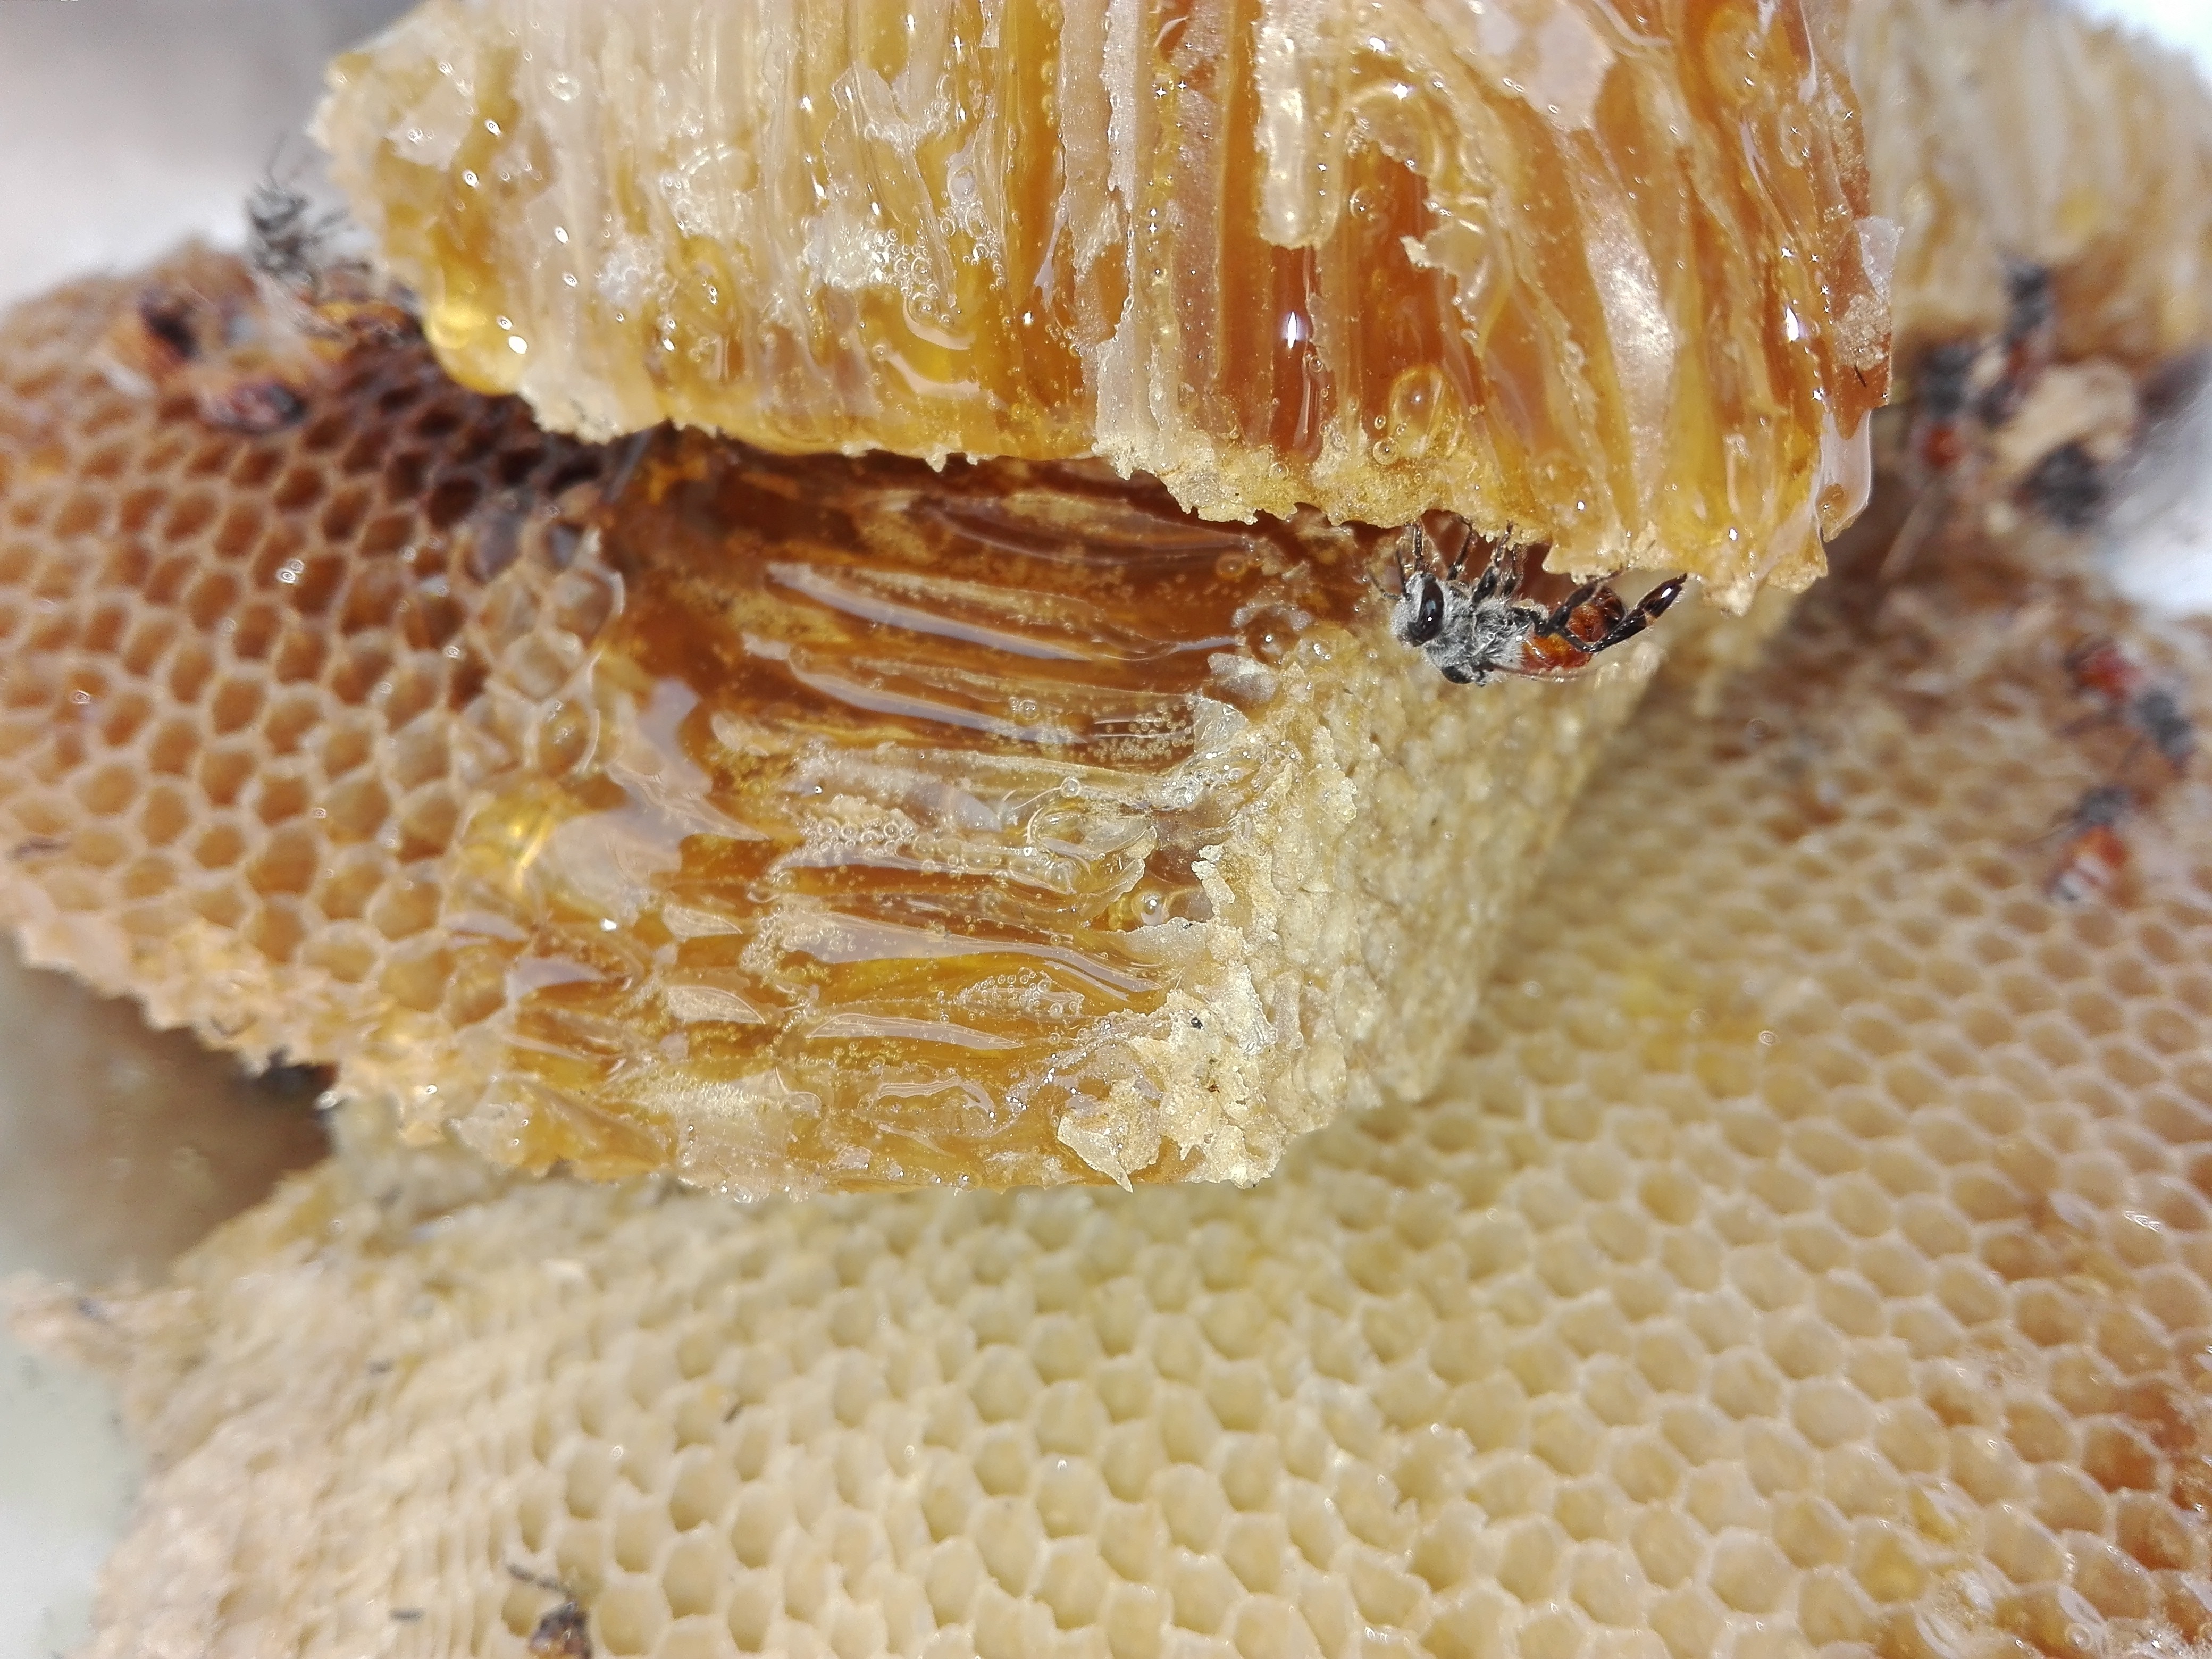
honey, pattern, dish, meal, food, produce, breakfast, baking, dessert, health, design, bee, baked goods, junk food, snack food